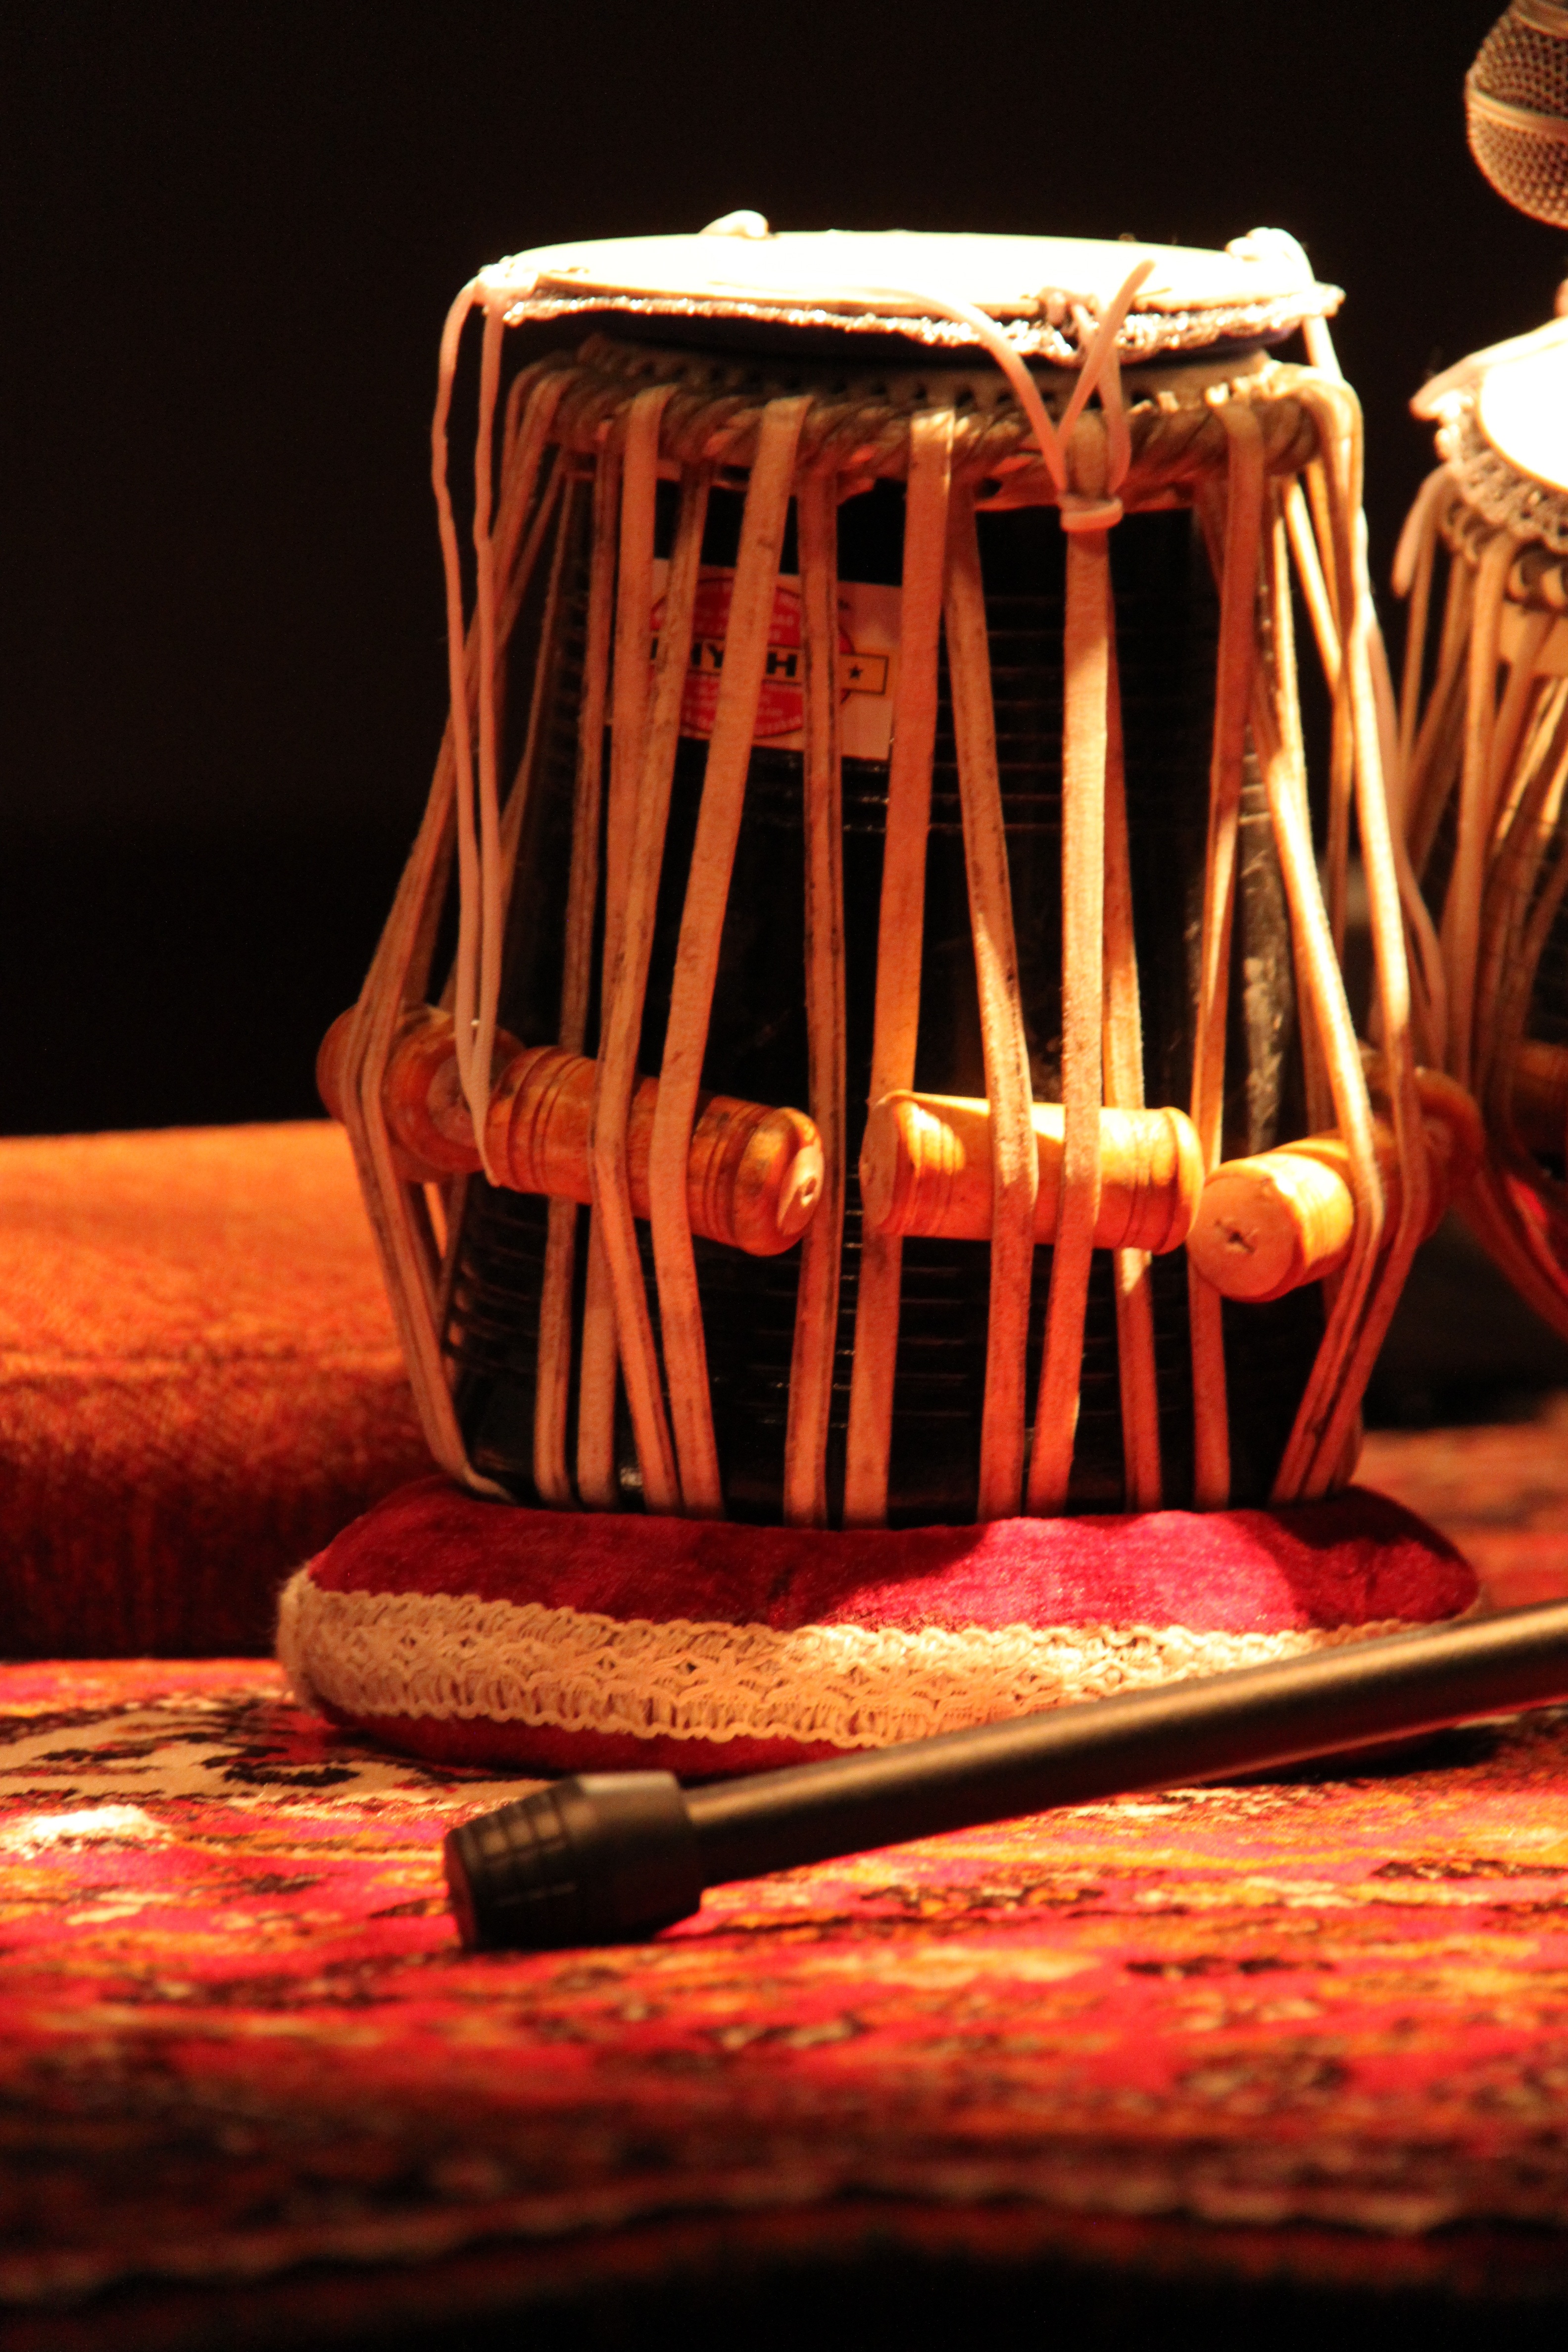
music, red, instrument, lighting, drum, musical instrument, percussion, skin head percussion instrument, hand drum, tabla